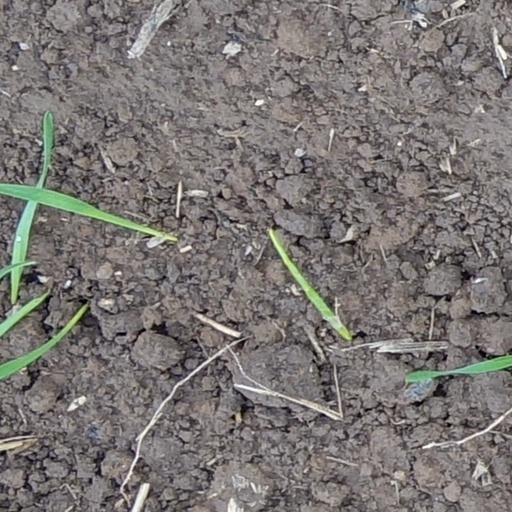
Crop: wheat